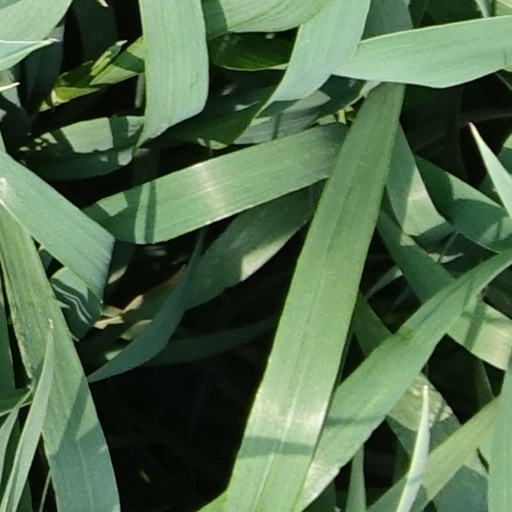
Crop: wheat